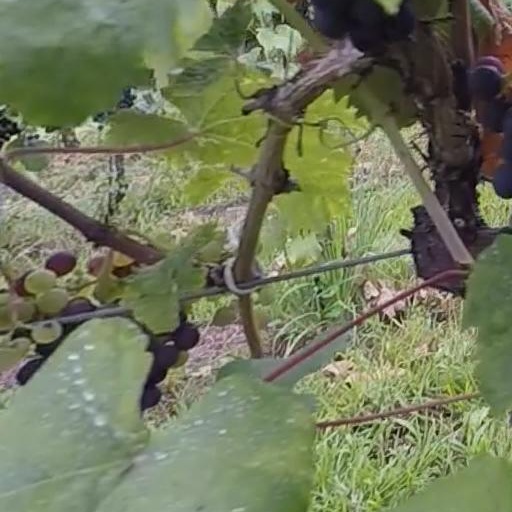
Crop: grape